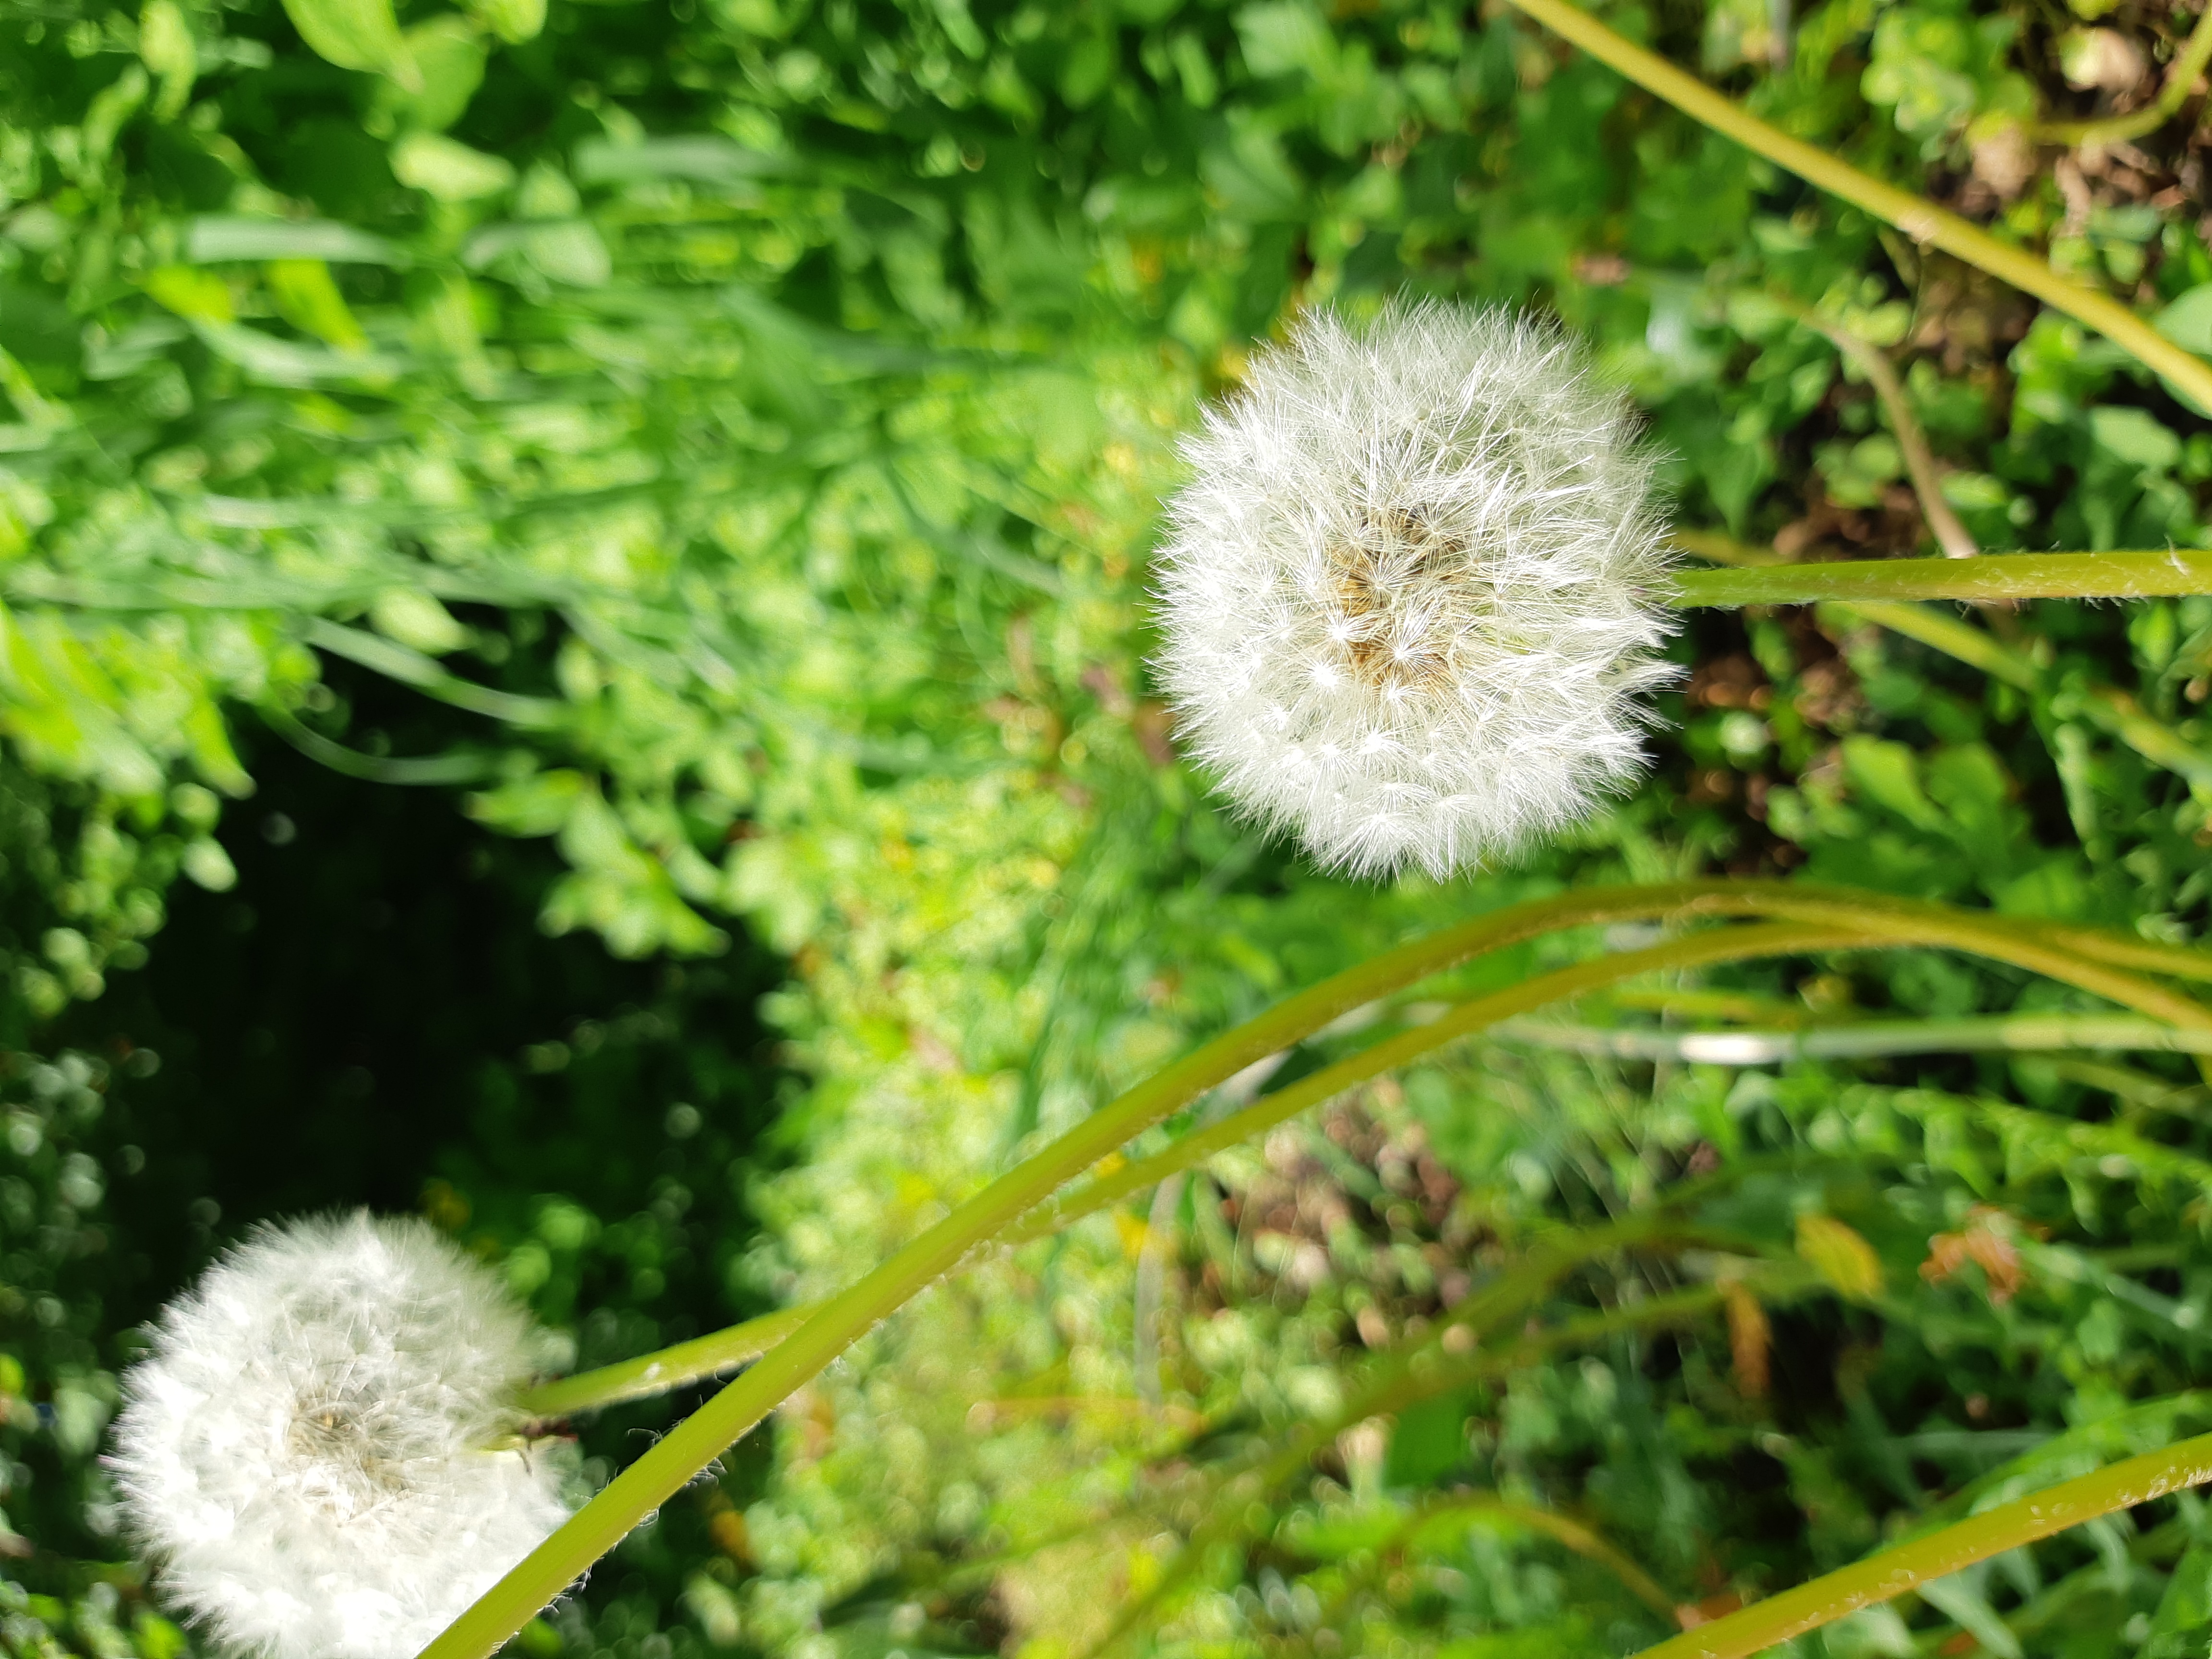
dandelion, summer, flower, flora, plant, grass, spring, sow thistles, grass family